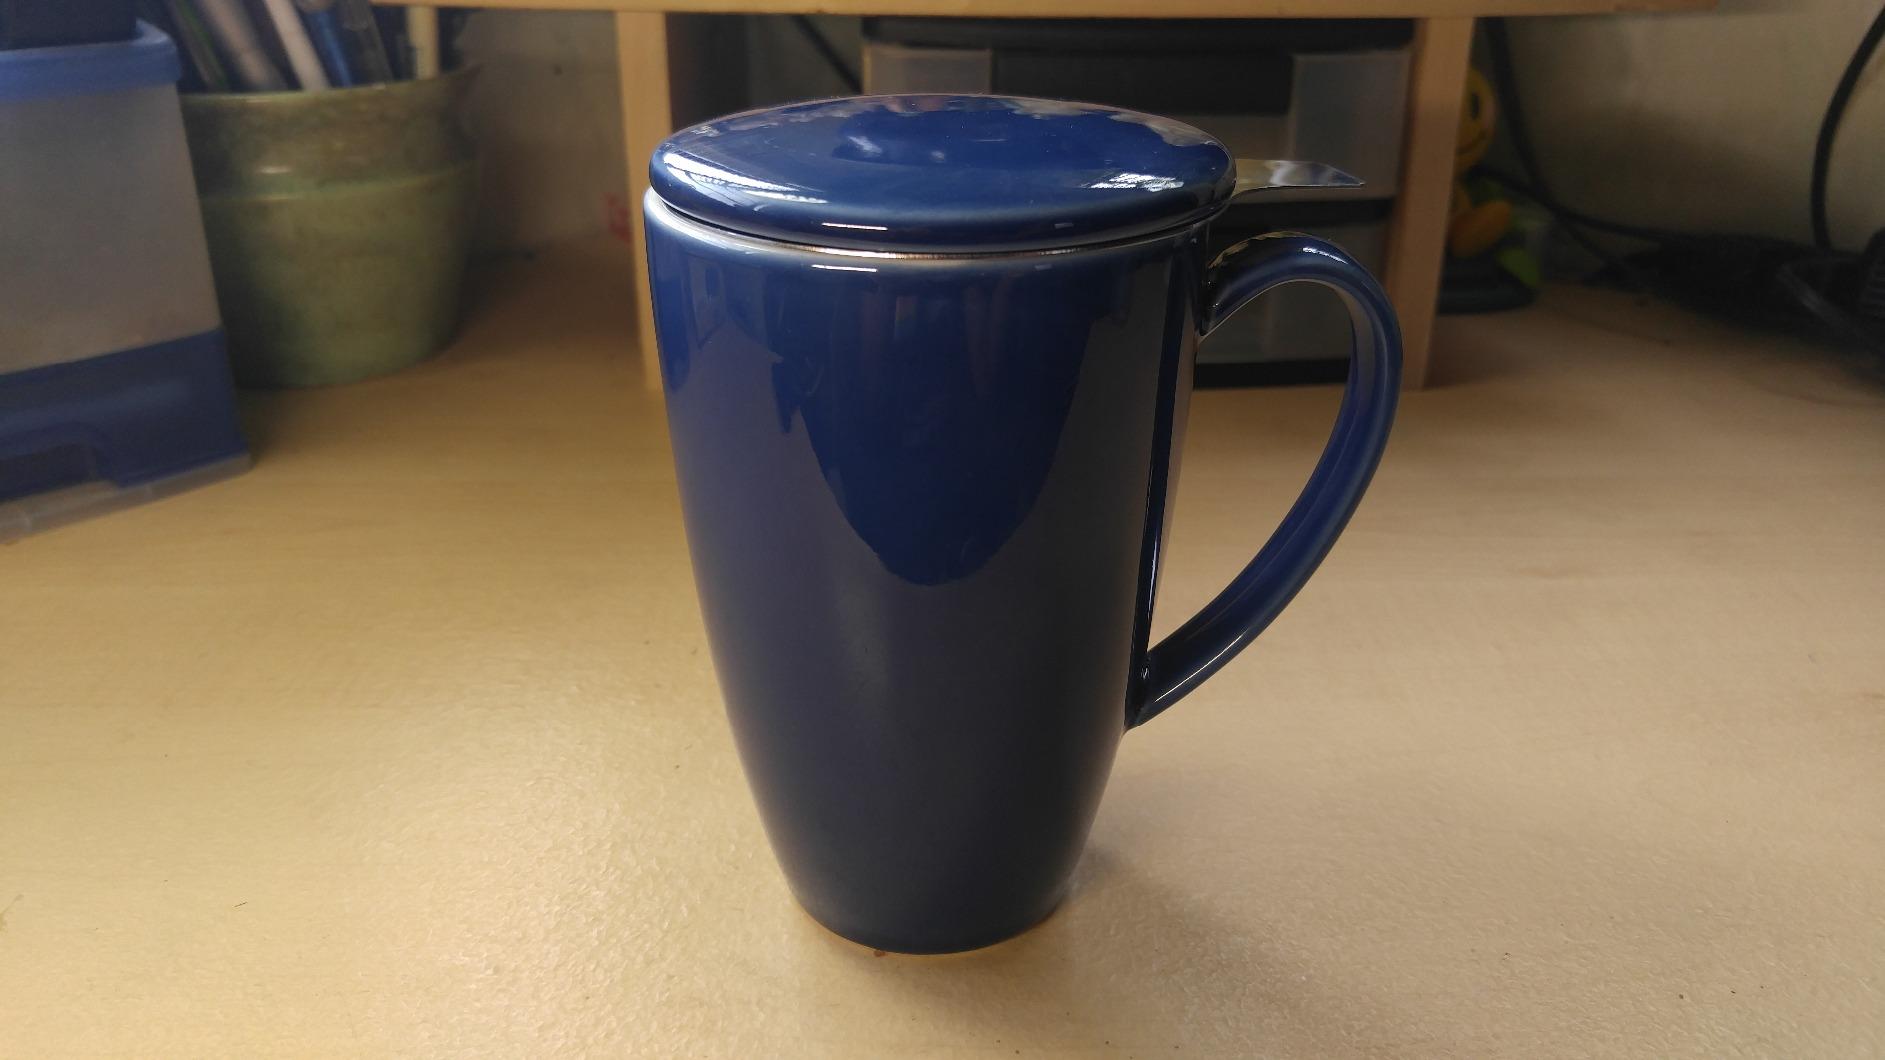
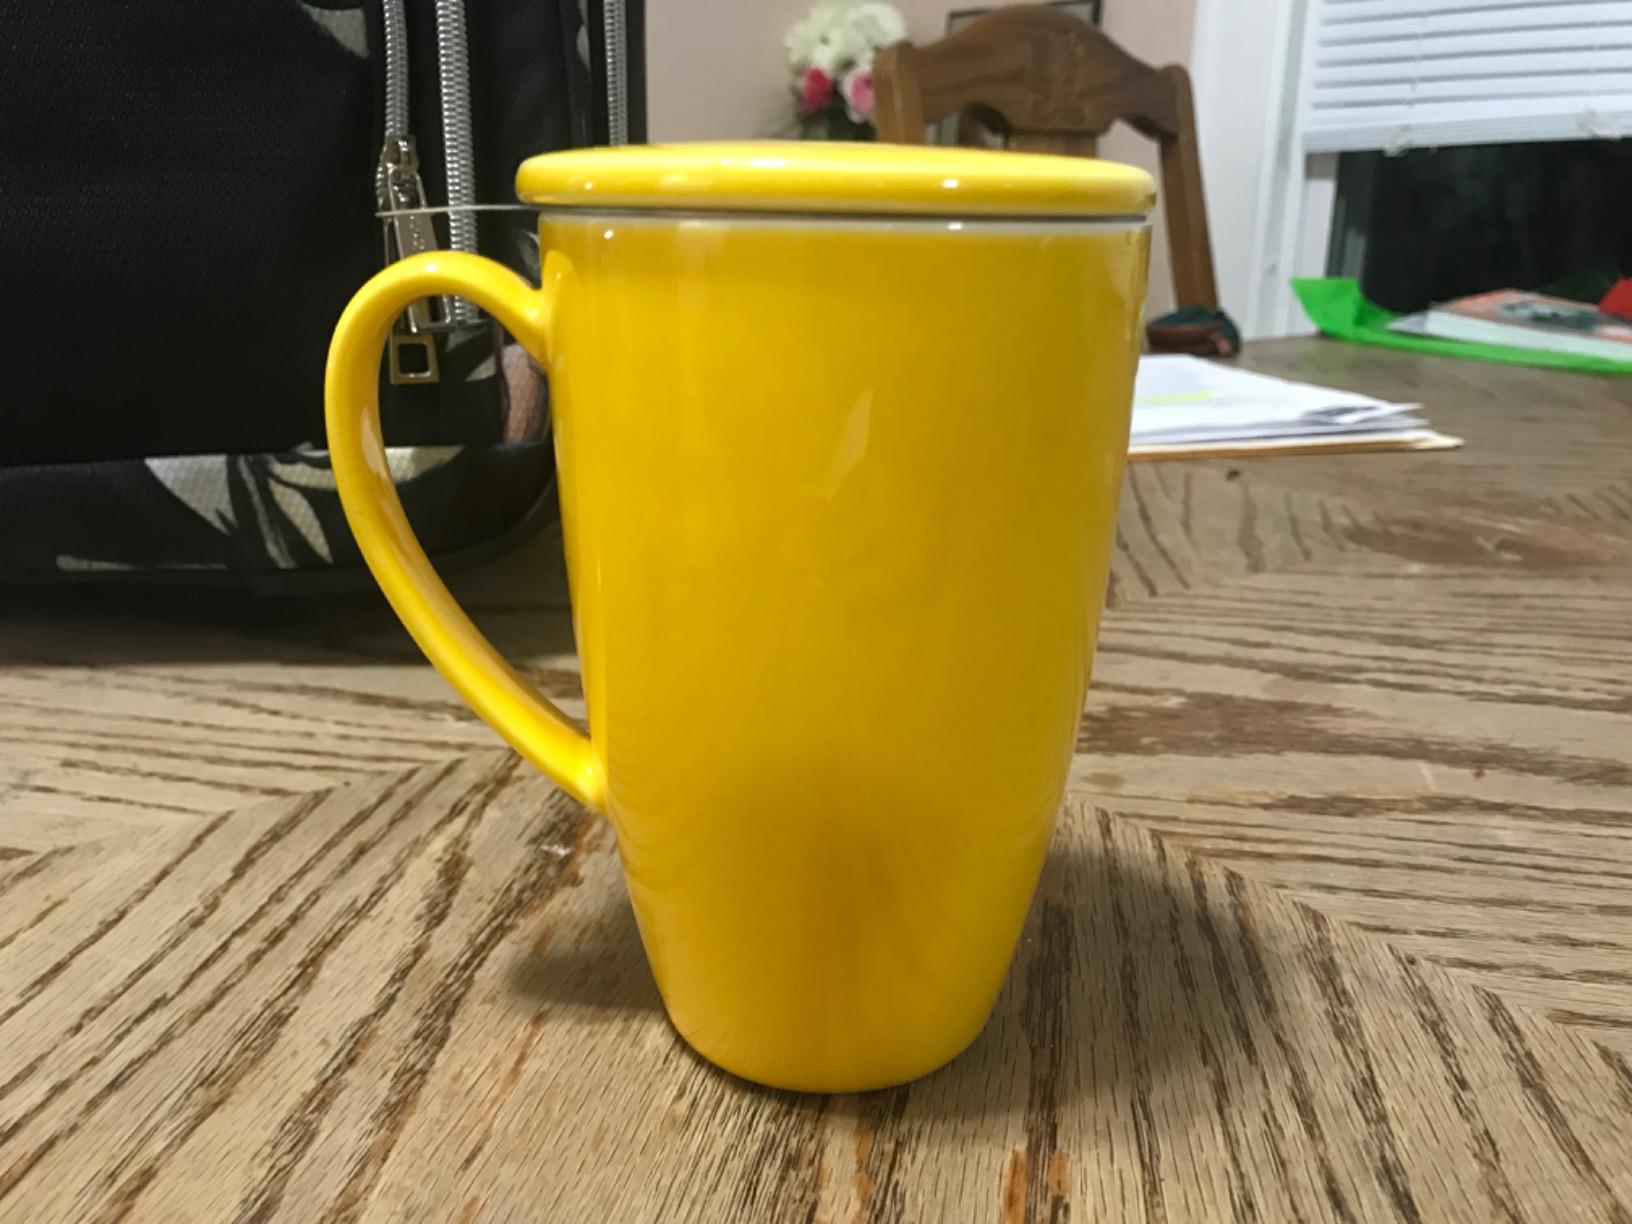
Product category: items_mug
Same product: no